Ho Chi Minh City Television

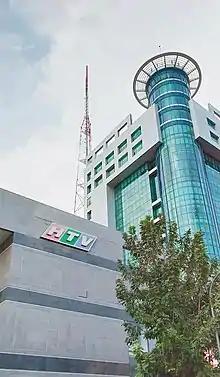
HTV's headquarters at HCMC

The station's main headquarters are located at the corner of Nguyen Thi Minh Khai and Dinh Tien Hoang Street. It also has an office in Ha Noi. HTV has two main analog channels - HTV7 and HTV9. The station started digital television at the end of 2013 using two to three multiplexes that transmit a total of 17 HTV-owned channels.